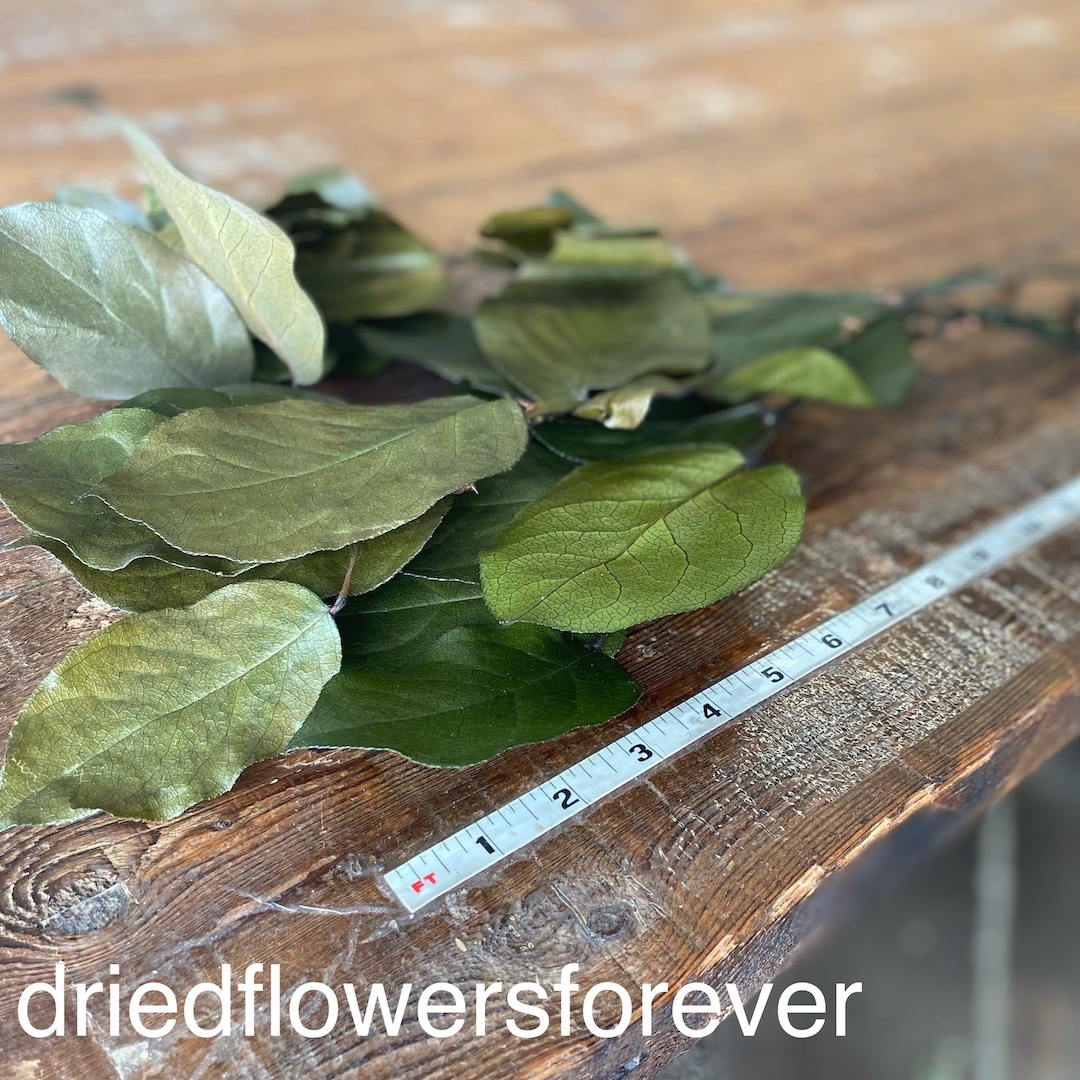
Lemon Leaf (Salal) - Olive (Preserved)
Bundle of olive green preserved lemon leaf. Length: 15-20” long. 4-6 stems per bundle. Perfect greenery addition to arrangements, bouquets, wreathes, and garland. Versatile and easy to work with; eye-catching filler. Our preserved products are a 100% natural and remain beautiful for months. They have been treated with our proprietary natural plant-based preservative to maintain a fresh like feel and appearance. No toxic ingredients are used. Preserved products are maintenance-free; no need for water or sunlight.
Brand: Dried Flowers Forever
Category: Home & Garden > Decor > Dried Flowers